Proskovice (Ostrava)

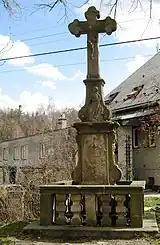
A cross in Proskovice

Proskovice is a village and administrative part of Ostrava in the Moravian-Silesian Region of the Czech Republic It has about 1,200 inhabitants. Proskovice is located on the southwestern edge of Ostrava.